Culture of Greece

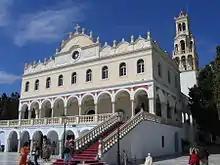
"Our Lady of Tinos", the major Marian shrine in Greece

Modern Greek literature refers to literature written in the Greek language from the 11th century, with texts written in a language that is more familiar to the ears of Greeks today than is the language of the early Byzantine times.